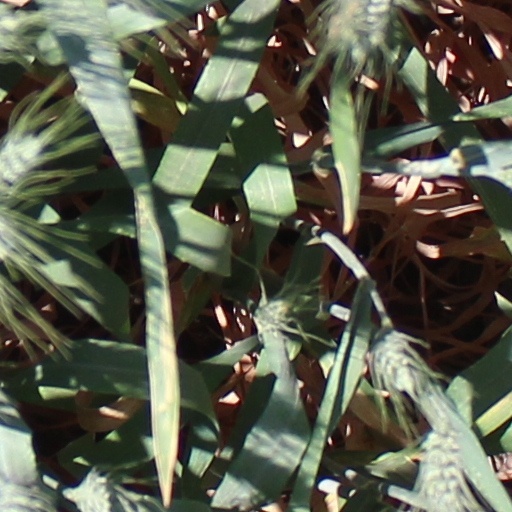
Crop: wheat